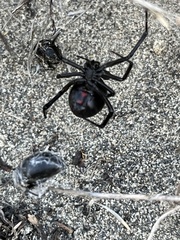
Species: Lactrodectus_hesperus